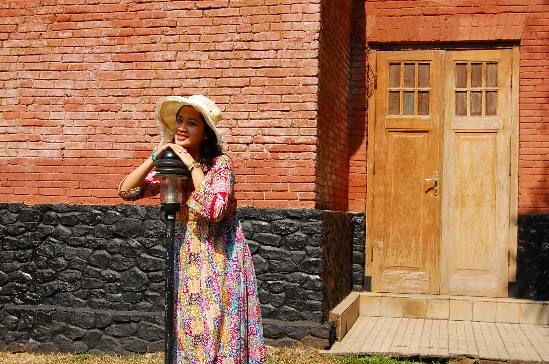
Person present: Yes